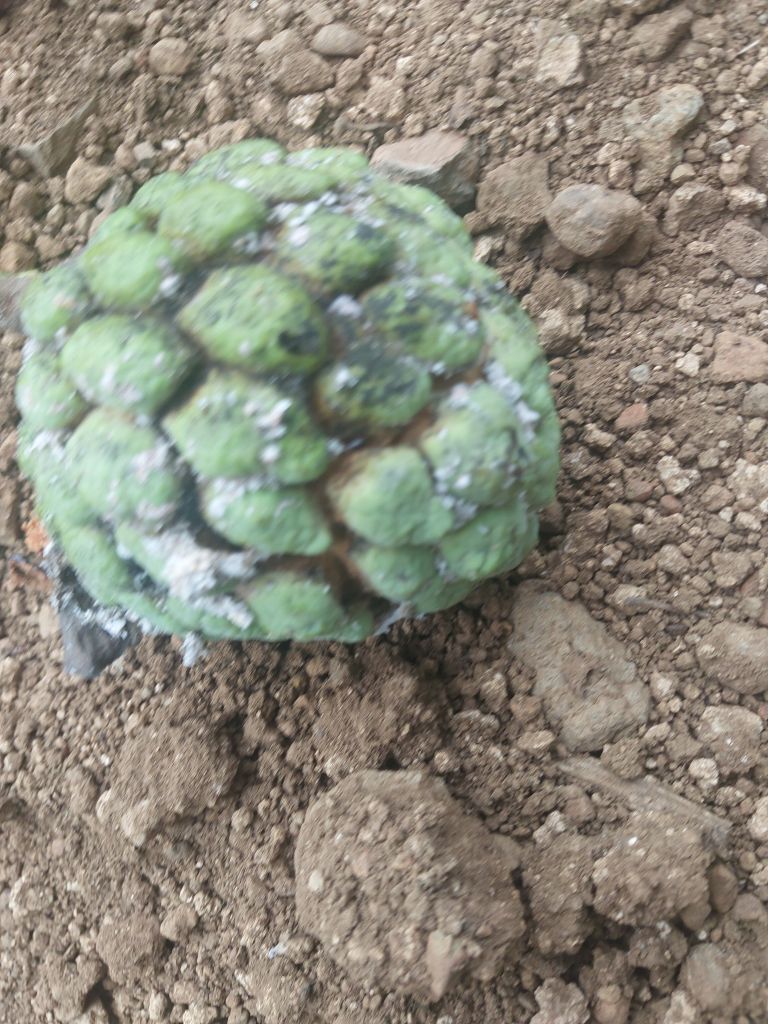
Disease label: Leaf spot on fruit